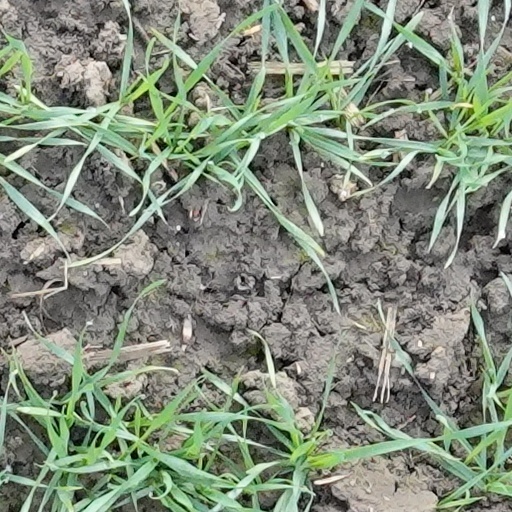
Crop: wheat